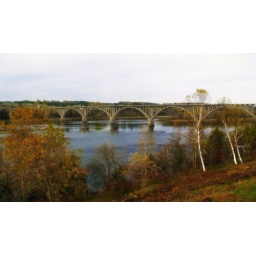
I liked the way the arching of the bridge supports seemed like a bouncing stone over the river.